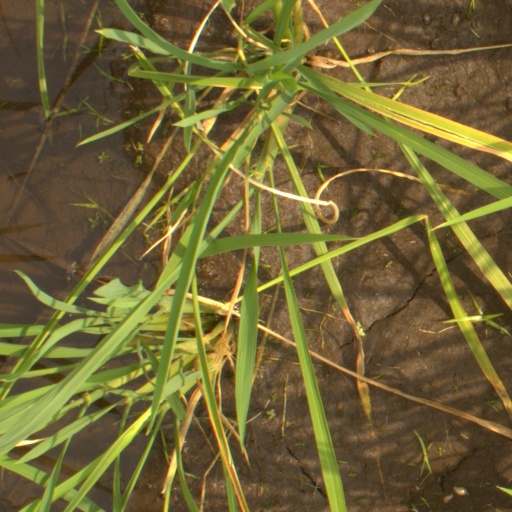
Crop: rice